EastEnd Cabaret

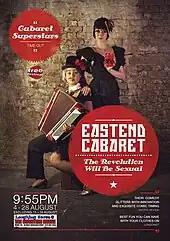
Poster for "The Revolution Will Be Sexual"

The first incarnation of EastEnd Cabaret was in November 2009 at the iconic East End pub owned by artist Pauline Forster, The George Tavern. The show was called "Bernadette Byrne (Bernie Dieter) and the EastEnd Cabaret", and took the form of a cabaret revue, featuring singers, poets and comedians.